Artūras Barysas

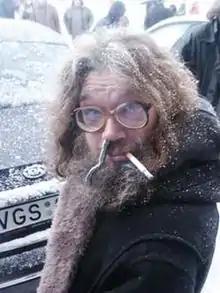
Barysas "Baras" in 2004

Artūras Barysas "Baras" (May 10, 1954 – January 28, 2005) was a Lithuanian actor, singer, photographer, and filmmaker, known as a member of the counter-culture and the father of modern Lithuanian avant-garde.